Mel Brooks on screen and stage

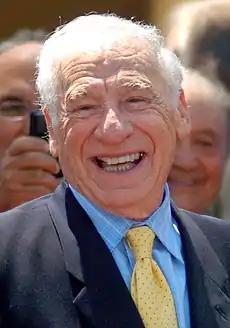
Brooks receiving a star on the Hollywood Walk of Fame in 2010

Mel Brooks is an actor, comedian, and filmmaker of the stage, television, and screen. He started his work as a comedy writer, actor, and then director of 11 feature films including "The Producers" (1967), "Young Frankenstein" (1974), and "Blazing Saddles" (1974). He is also known for his work on Broadway, including "The Producers" (2001).